Education in China

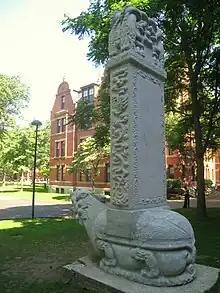
Harvard degrees have long been respected in China. This monument was presented to Harvard University by its Chinese graduates in 1936.

Higher education in China is the largest in the world. By the end of 2021, there were over 3,000 colleges and universities, with over 44.3 million students enrolled in mainland China and 240 million Chinese citizens having received high education. The gross rate of enrollment in schools of higher learning reached 58.42 percent in 2020.